Calligra

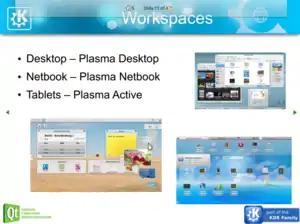
Calligra Active 2.5 displaying a presentation

Calligra was created after disagreements within the KOffice community in 2010 – between KWord maintainer Thomas Zander and the other core developers. (See .) Following arbitration with the community members, several applications were renamed by both parties. Most developers, and all but KWord maintainer Thomas Zander, of particular applications joined the Calligra project. Three applications, Kexi, Krita and KPlato and the user interfaces for mobile devices have been completely moved out of KOffice and are only available within Calligra. A new application called Braindump has been added to Calligra after the split and KWord was replaced by the new word processor Calligra Words.